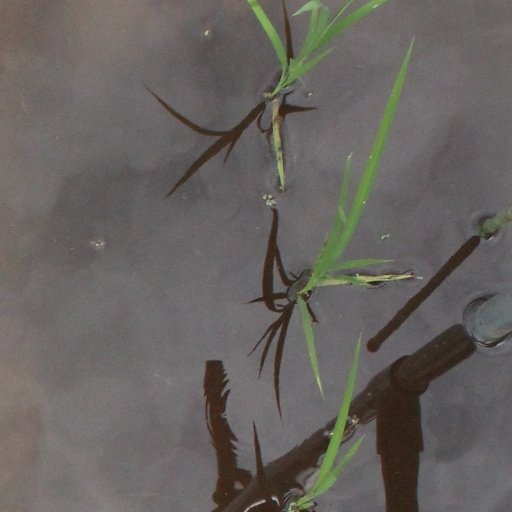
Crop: rice